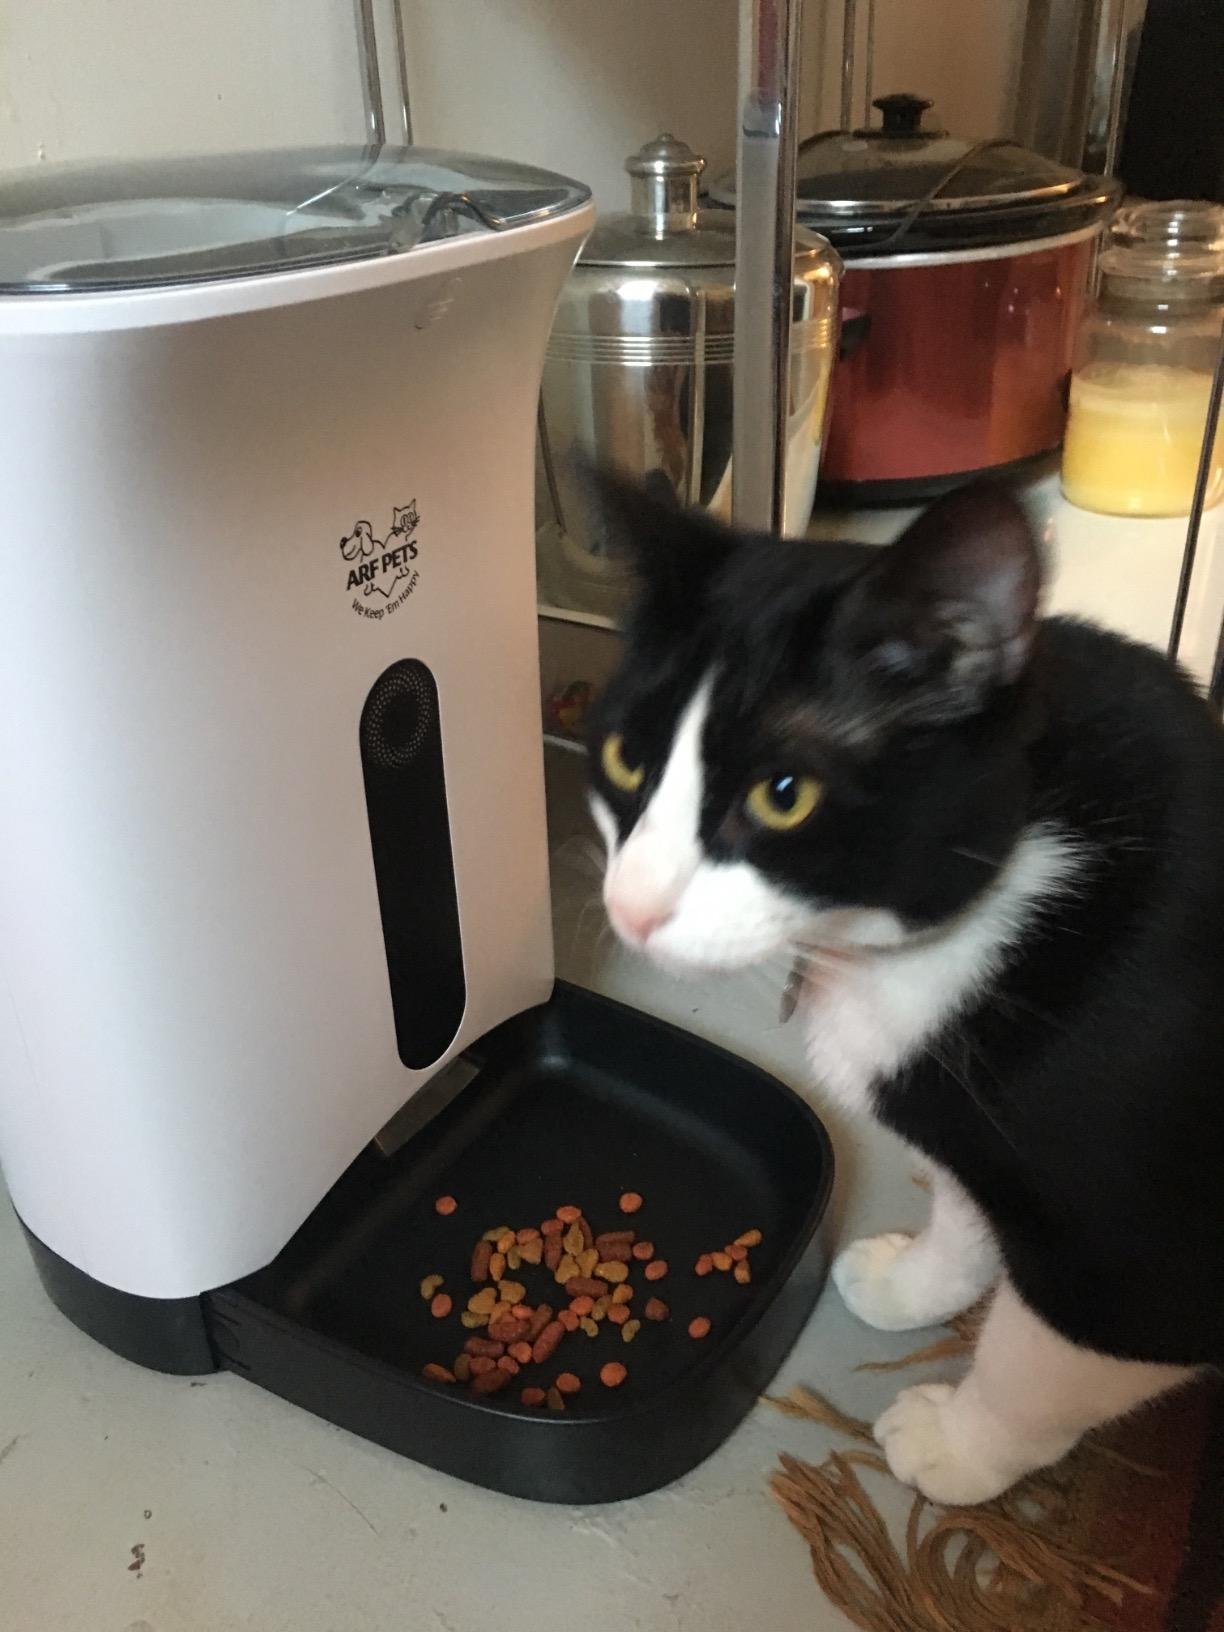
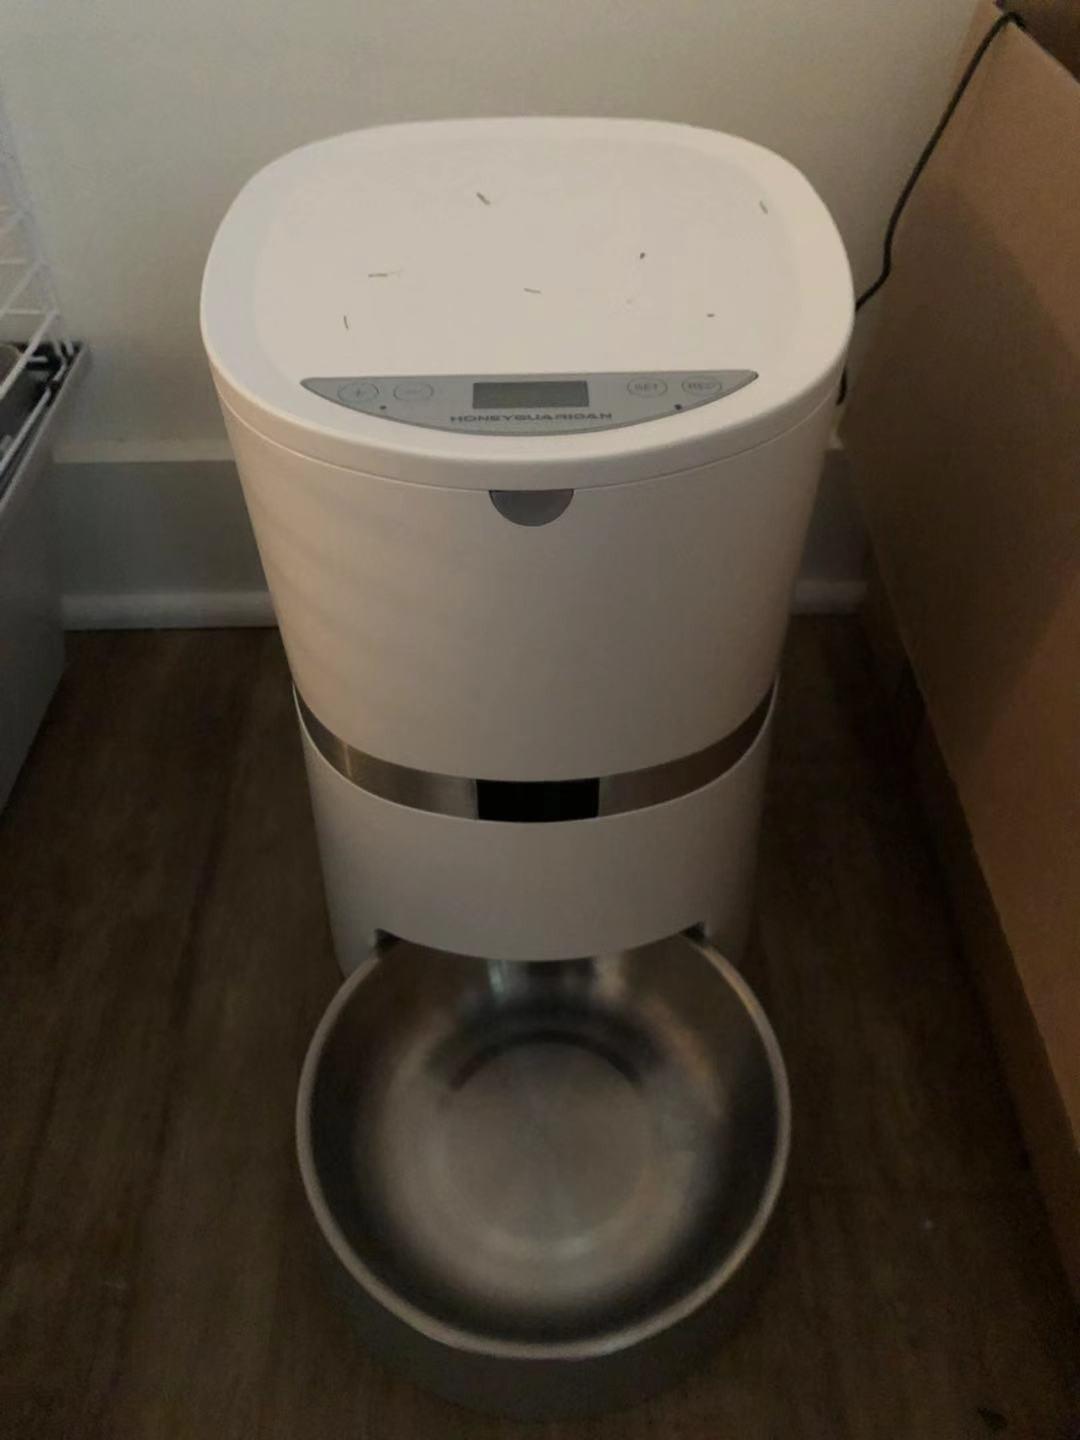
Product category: items_feeder
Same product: no